Egbert Leigh

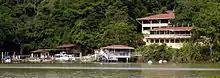

In the world of science, Barro Colorado Island is considered one of the most famous tropical forests in the world due to the intensity in which its ecosystem has been studied. Research on the island has been under the supervision of the Smithsonian since the mid-1960s, which is when the Smithsonian Tropical Research Institute was formed. Leigh has been part of long-term forest and climate monitoring studies, which were implemented by the Smithsonian Tropical Research Institute during its formation and continue to present day. However, his work on the island has consisted of mainly synthesizing other people's data vs doing his own field work. In this way, he has acted as an advisor for other scientists' projects and helped to connect all of the research into a bigger picture that depicts how tropical ecosystems change over time.